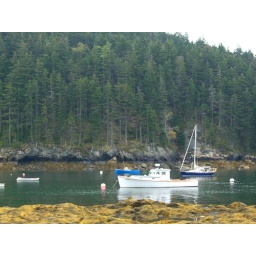
Some boats at the boat launch in Seal Cove